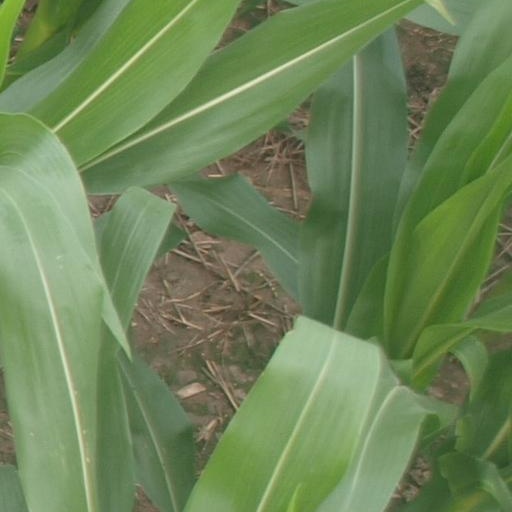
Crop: maize; corn